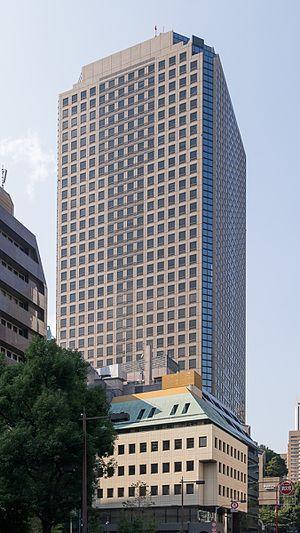
La délégation générale du Québec à Tokyo a pour but de représenter les intérêts du Québec auprès du Japon.